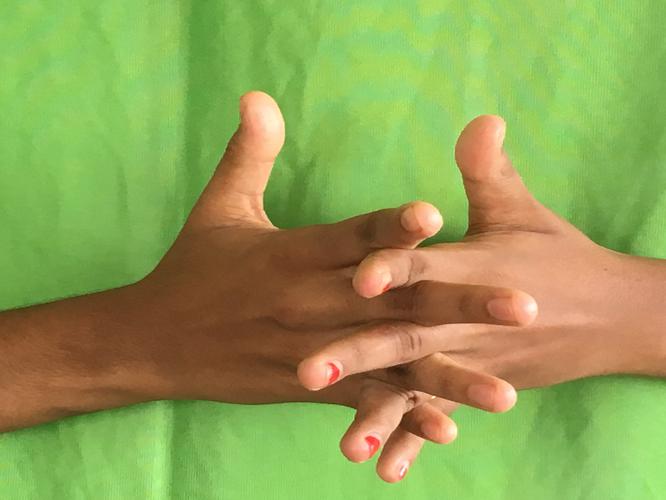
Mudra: Karkatta
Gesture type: double_hand